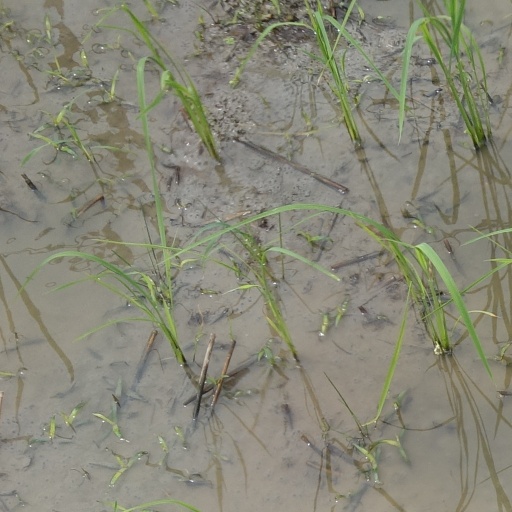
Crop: rice